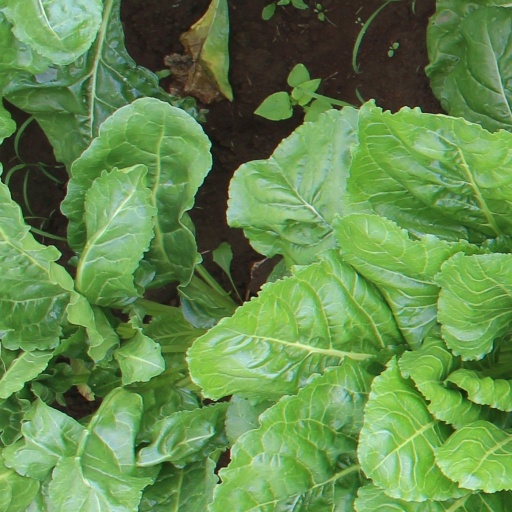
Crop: sugar beet